Money for Nothing

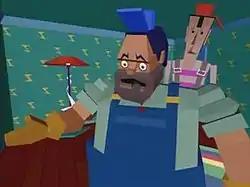
The song's music video features early computer animation.

The music video for the song features early 3D computer animation illustrating the lyrics. The video was one of the first uses of computer-animated human characters and was groundbreaking at the time of its release.